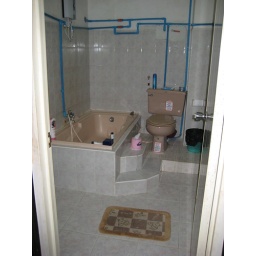
Guest house bathroom, notice the shower head and hose around the faucet